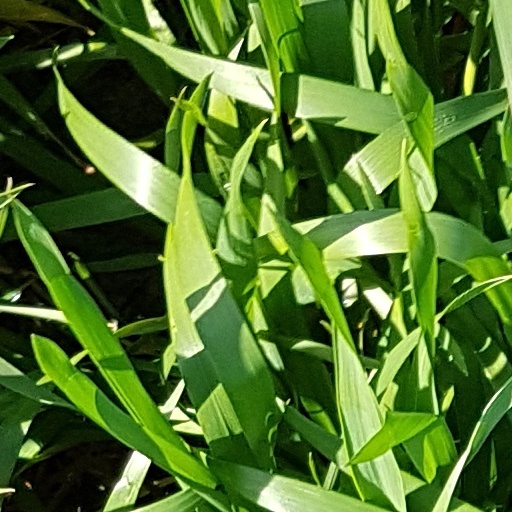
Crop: wheat